413th Fighter-Interceptor Squadron

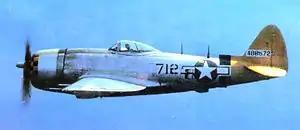
413th Fighter Squadron Republic P-47N-5-RE Thunderbolt 44-88572, 1945 flying over the Philippines

The 413th Fighter-Interceptor Squadron is an inactive United States Air Force unit. Its last assignment was with the 28th Air Division, stationed at Travis AFB, California. It was inactivated on 18 August 1955.